Noor River

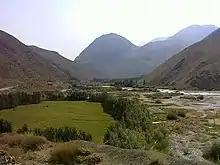

The Noor River (also Nur River) is a river in northern Iran in Mazandaran Province, Noor County. It flows through the Alborz mountain range, generally eastward, past the town of Baladeh into the Haraz River.